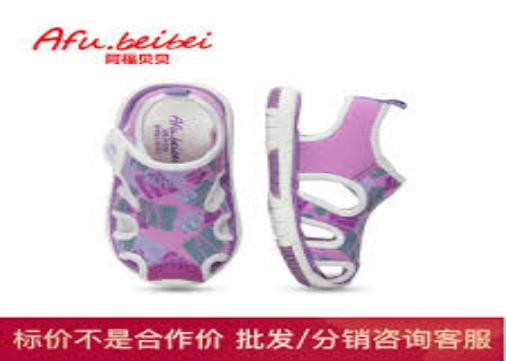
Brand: AFuBeiBei
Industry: Clothes